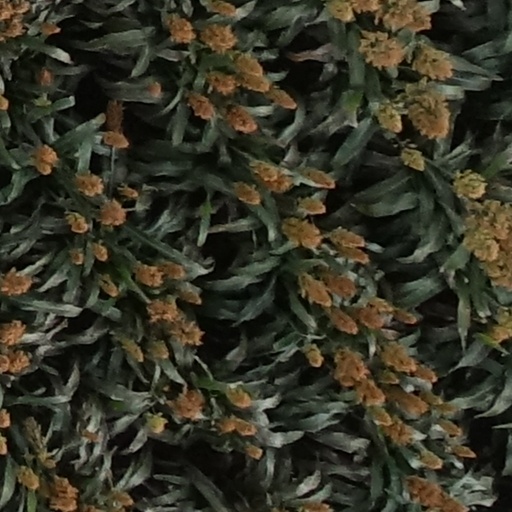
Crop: sorghum